The Life of Nancy

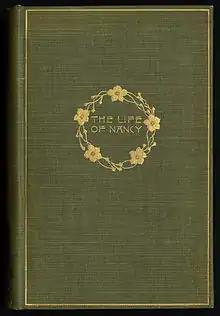
"The Life of Nancy", 1895

The Life of Nancy (1895) is a collection of eleven short stories by Sarah Orne Jewett. Following in the tradition of "local color" fiction, Jewett's stories are defined by their detailed descriptions of all aspects of everyday life in the country locales and fishing-towns in which the stories are set. Despite the lack of relation between the characters in each story, a common theme runs through the collection: nostalgia for the past and/or a need for revival of tradition.